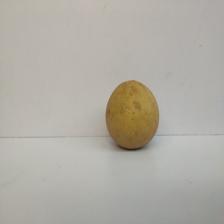
Size: Large